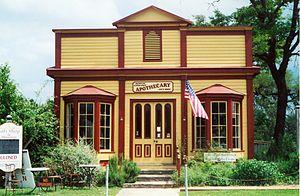
Round Top est une ville située au nord-est du comté de Fayette, au Texas, aux États-Unis.